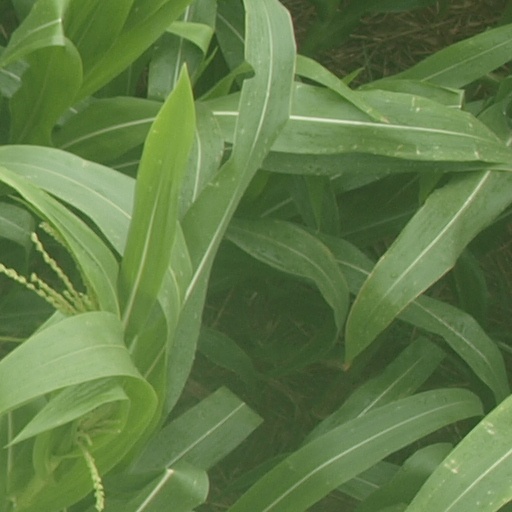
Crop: maize; corn